Walls of Avignon

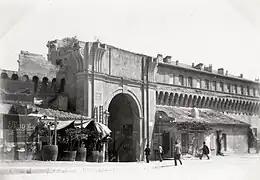
Porte de l'Oulle that was rebuilt in 1783 before its demolition in 1900. The low building to the right of the gate is an office for the octroi (toll) collector.

In the 18th century the walls continued to be maintained up to the time of the French Revolution and three of the seven gates were rebuilt. The Porte de la Ligne at the north of the town was judged to be too narrow. In 1755–1757 a new gatehouse designed by the architect Jean-Pierre Franque was built 50 metres west of the old gate at the end of Rue Palapharnerie. The new gate replaced a small tower. The old gatehouse was demolished and replaced by another small tower. In 1760 the Porte du Rhône, to the south of the Saint-Bénézet bridge, was demolished and rebuilt in a classical style. The new gate was again designed by Franque. In 1783 the Porte de l'Oulle, to the west side of the town, was demolished and rebuilt 20 metres to the north of its original position, opposite La Comédie theatre on the other side of the Place Crillon. Vestiges of the arch of the original gate are still visible on the interior surface of the wall. The design was by the architect Jean-Baptiste Péru. The new gate no longer survives: it was demolished in 1900. During this period the battlements were repaired between Porte Saint Roch and Porte d'Oulle as well as between Porte de la Ligne and Porte Saint-Lazare.